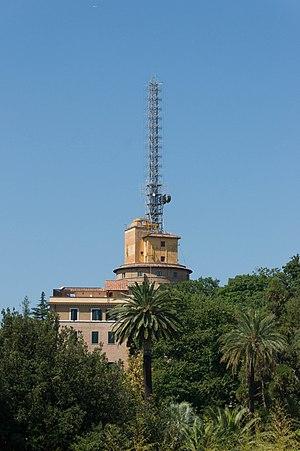
Une antenne de Radio-Vatican, Cité du Vatican.